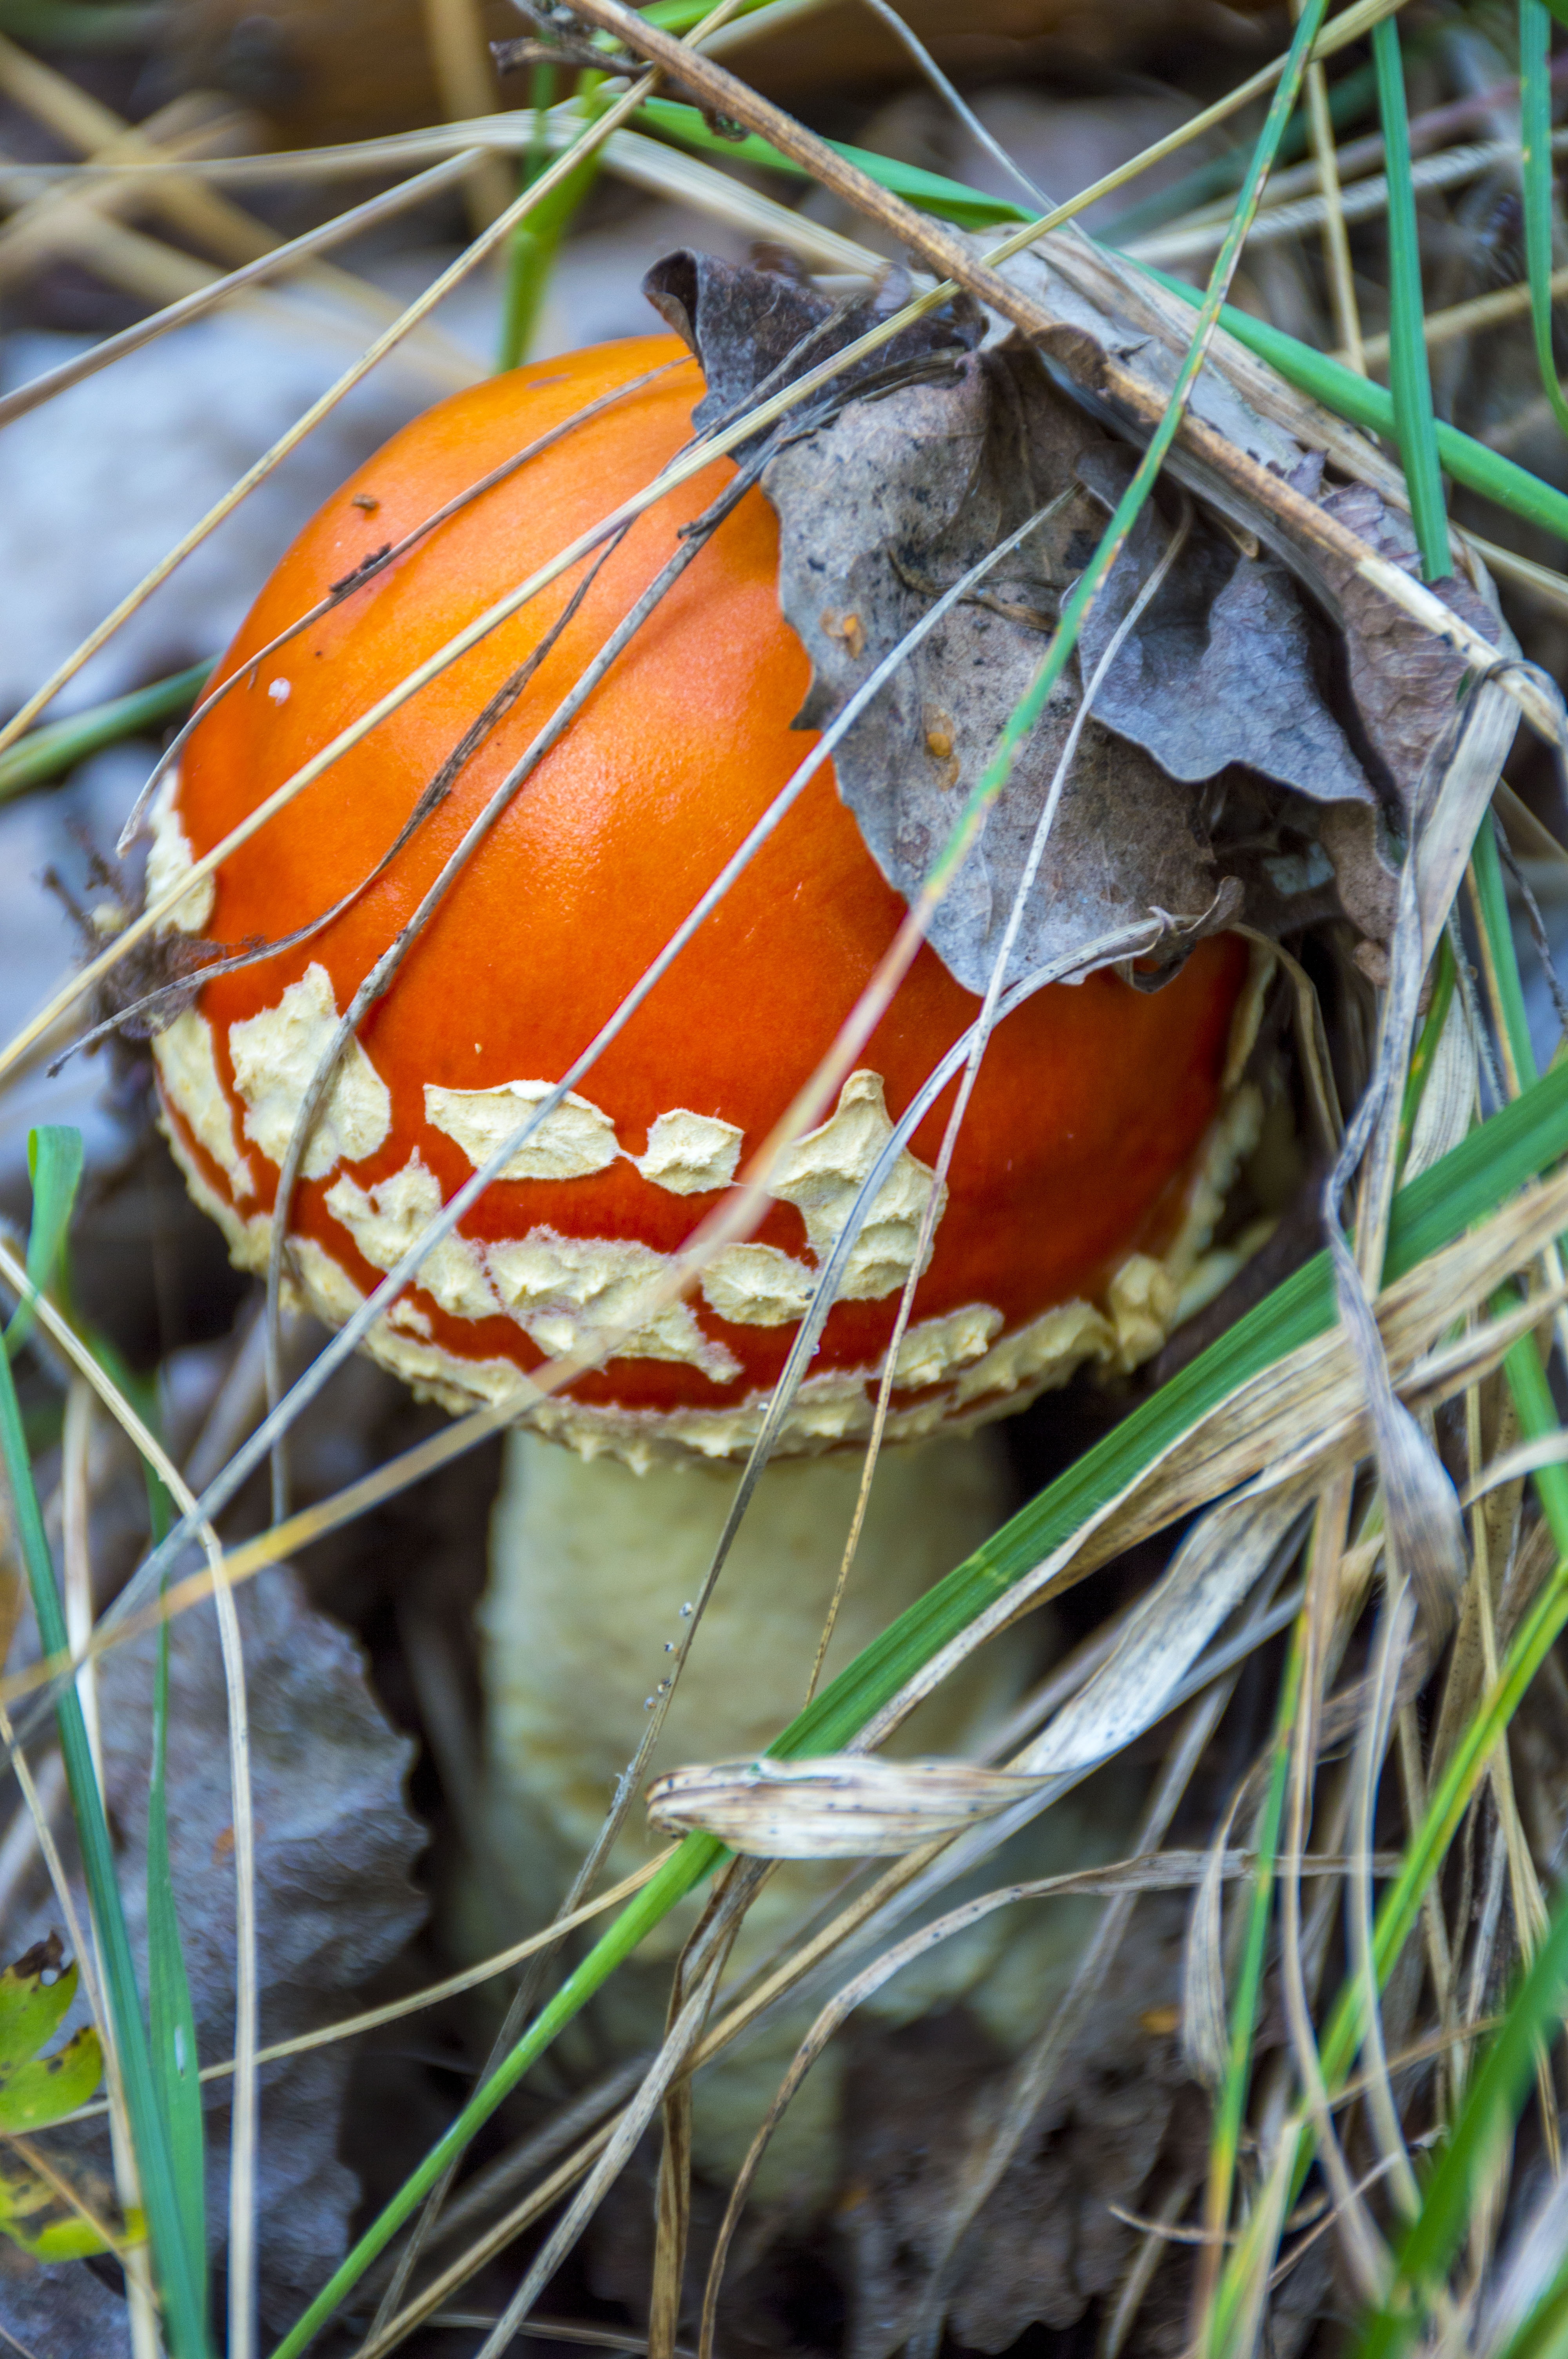
nature, forest, grass, leaf, flower, autumn, mushroom, flora, fungus, amanita, macro photography, old world flycatcher, edible mushroom